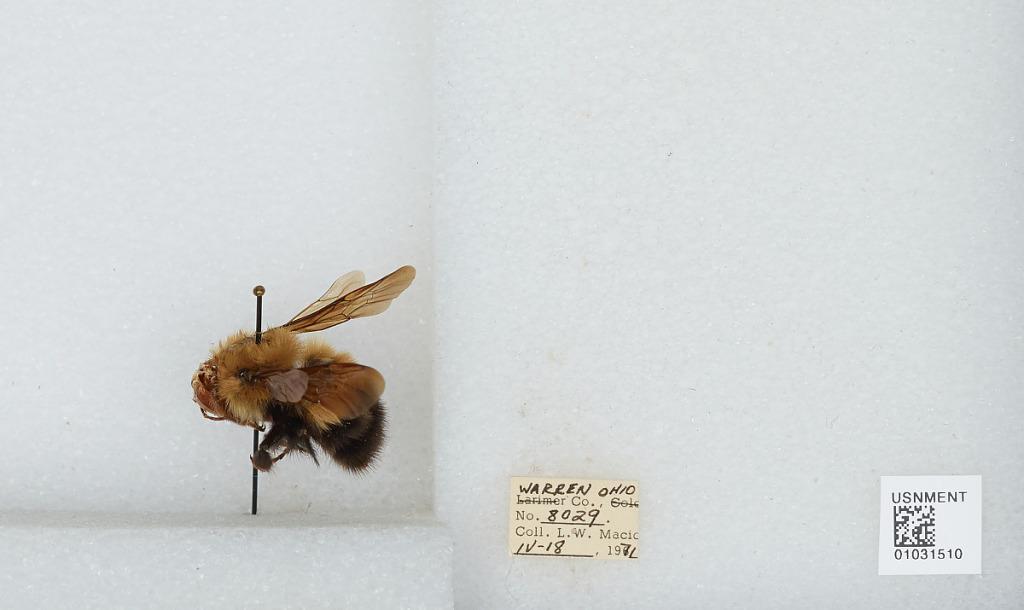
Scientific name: Bombus (Pyrobombus) perplexus Cresson
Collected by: L. Macior
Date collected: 1971-4-18
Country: United States
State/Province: Ohio
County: Warren
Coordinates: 39.4242, -84.1856